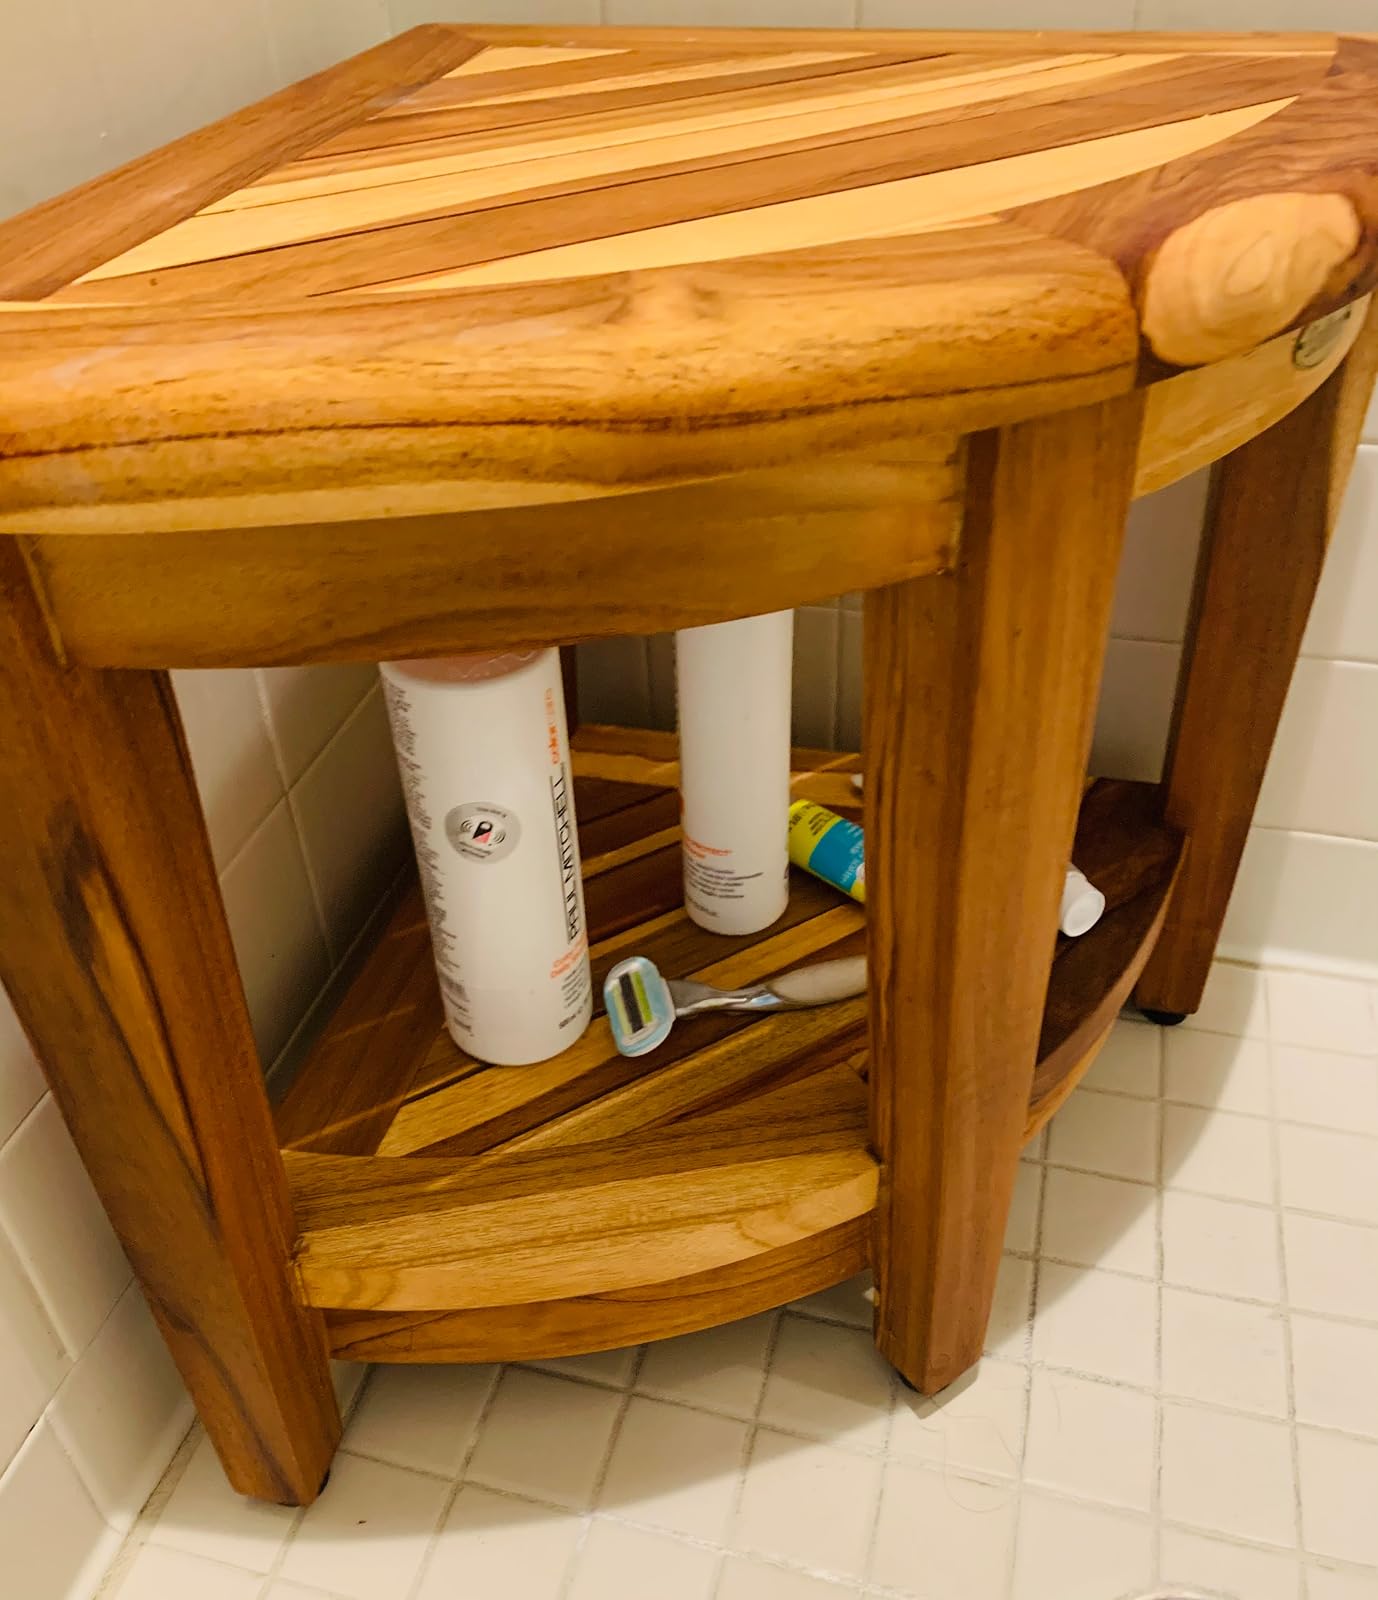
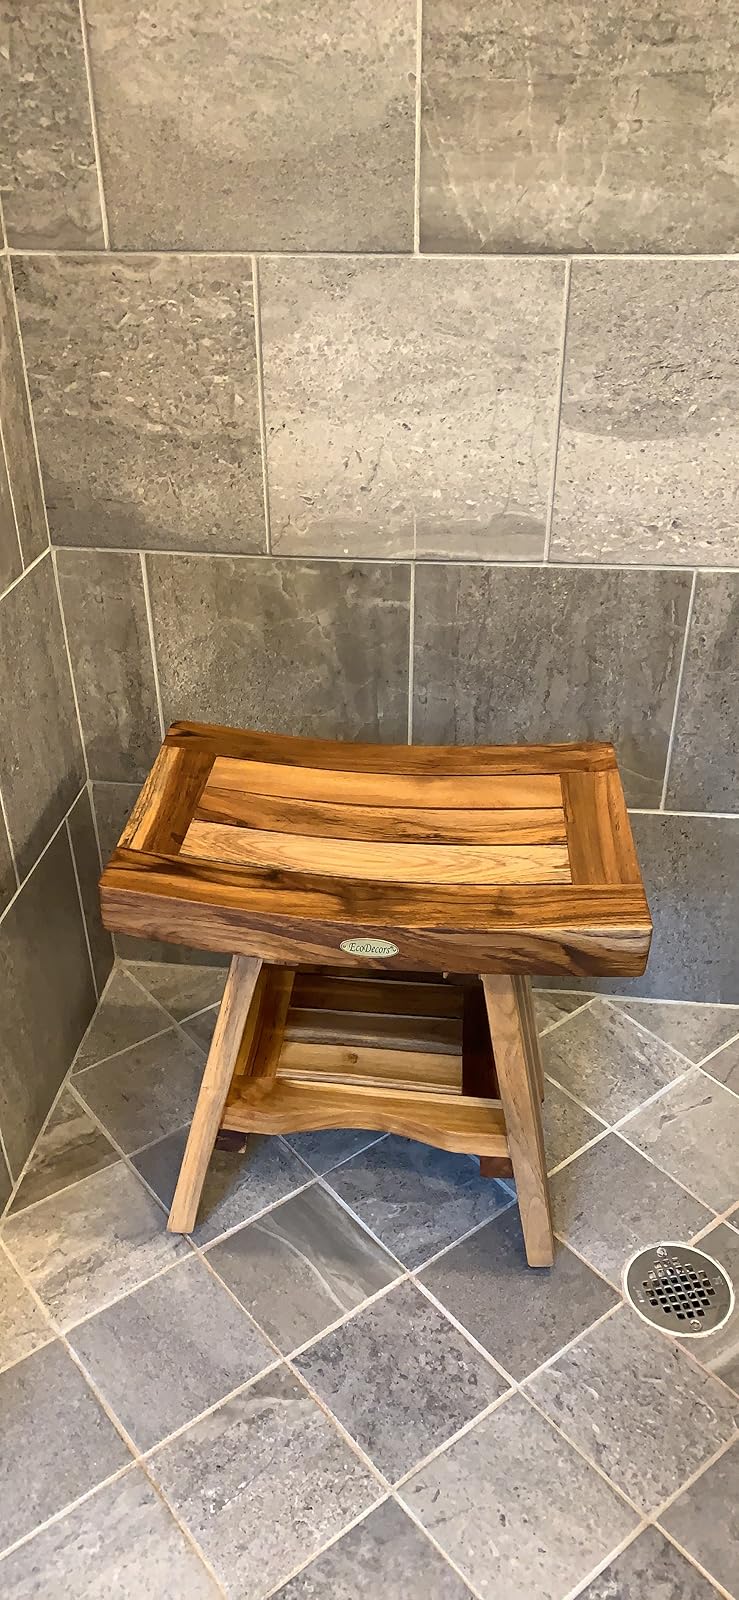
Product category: stool
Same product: no